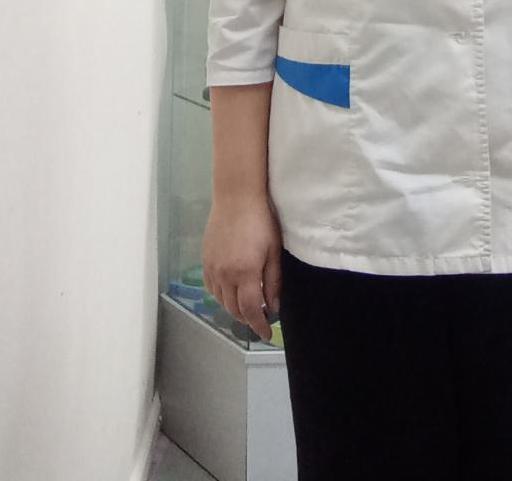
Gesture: no_gesture